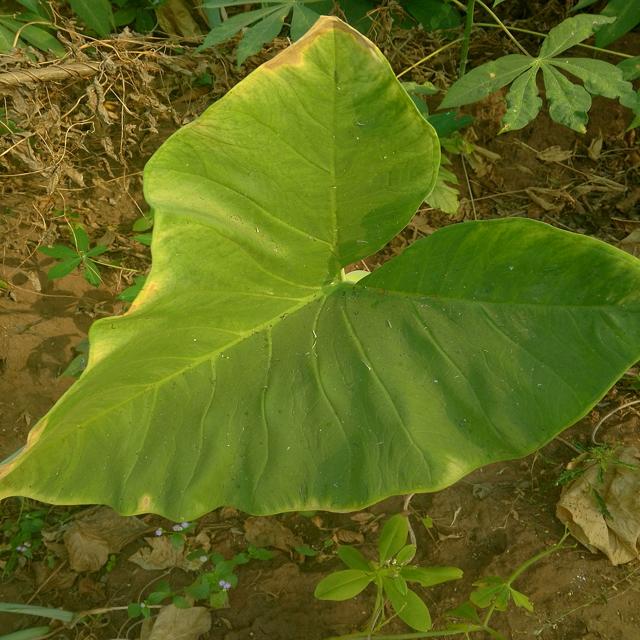
Label: Late_Blight